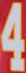
Number: 4